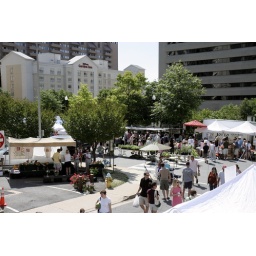
Farmer's Market and Antique Market at Courthouse in Arlington, VA. I am standing on top of a box truck.